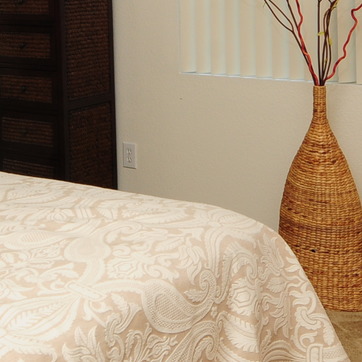
Material: painted